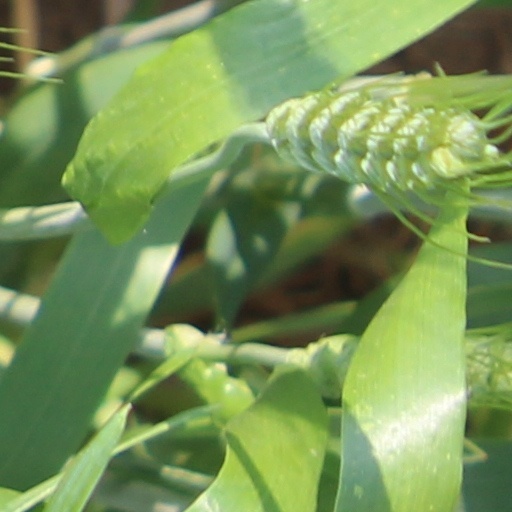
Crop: wheat